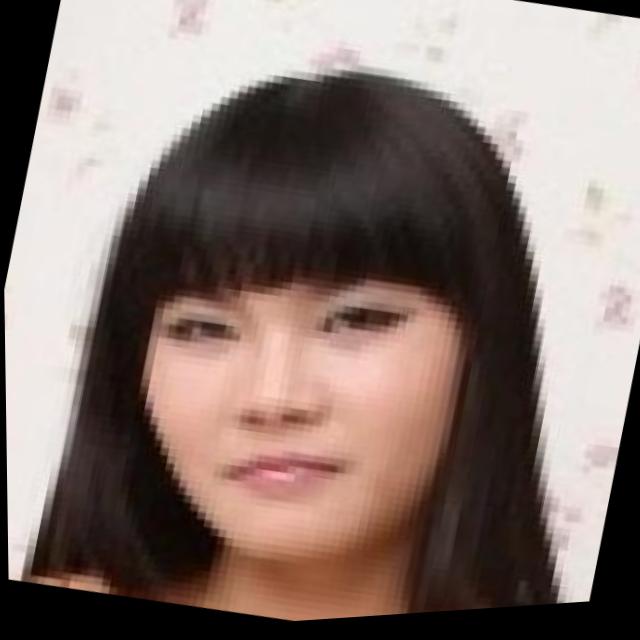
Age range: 21-44